Justinian II

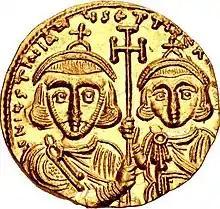
Justinian and his son Tiberius, whom he crowned co-emperor in 706.

While his land policies threatened the aristocracy, his tax policy was very unpopular with the common people. Through his agents Stephen and Theodotos, the emperor raised the funds to gratify his sumptuous tastes and his mania for erecting costly buildings. This, plus ongoing religious discontent, conflicts with the aristocracy, and displeasure with his resettlement policy eventually drove his subjects into rebellion. In 695 the population rose under the leadership of Leontius, the "strategos" of Hellas, and proclaimed him Emperor. Justinian was deposed and his nose was cut off (later to be replaced by a solid gold replica of his original) to prevent his again seeking the throne: such mutilation was common in Byzantine culture. He was exiled to Cherson in the Crimea. Leontius, after a reign of three years, was in turn dethroned and imprisoned by Apsimarus, who then assumed the throne.